Linkou District

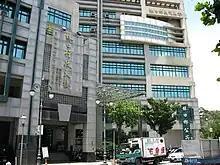
Linkou Administration Building and Linkou Township Council Building

Linkou District is a district in the northwestern part of New Taipei City in northern Taiwan. The name "Linkou" translates to "forest mouth"; in fact, for much of its history, Linkou remained a relatively rural and undeveloped district. This has recently begun to change: Since the latter half of the 2010s, Linkou has been undergoing a period of rapid population growth and land development relative to other nearby districts.